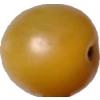
Label: tomato_cherry_yellow